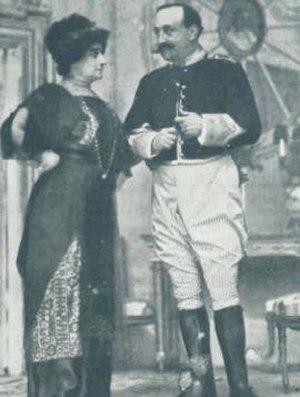
María Ana de Jesús Guerrero Torija était une comédienne et directrice de théâtre espagnole.